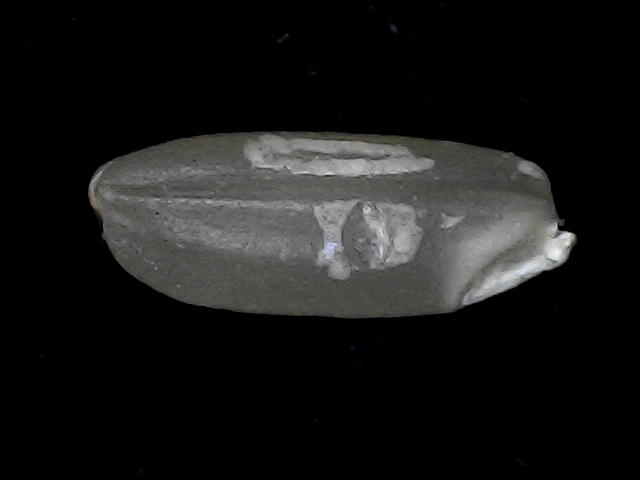
Rice variety: BD93